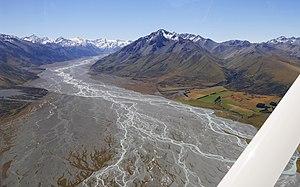
La rivière Godley est un cours d'eau en tresses, de type alpin, s’écoulant à travers la région de Canterbury, dans l’Île du Sud de la Nouvelle-Zélande.